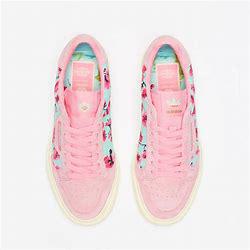
Brand: Adidas
Model: Continental Vulc